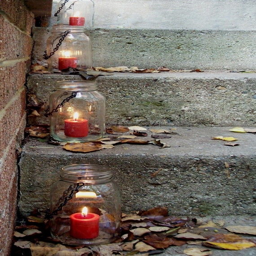
candles in jars to light the way